The Xperience

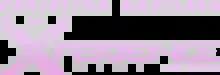
Logo used for the marketing of the residency.

When speaking about the set, Aguilera called it her most ambitious show yet. The poster used in the marketing for the show features Aguilera with pink sparkles on her face, forming a pink sparkly mask. This mirrored the show's intention to make the viewer remove the mask they wear everyday and "try on another one", making the show a "safe space" for the audience. Separated into several acts, Christina Aguilera: The Xperience was designed to be a five sensory experience, stimulating the five human perception senses: vision, hearing, scent, touch, and taste. The visual aspect of the show involved each act having its own distinct colors, fashion, and visuals. The music featured on the show included material from six English-language studio albums in Aguilera's catalogue, the "Burlesque" soundtrack (2010), and other singles. Several remixes were included in the show. Songs like "Your Body" and "Accelerate" were performed in the format of their official remixes, while "Can't Hold Us Down", "Candyman", and "Feel This Moment" were remixed to include elements of other songs. One of the main attractions of the show and the most emphasised aspect of the five sensory experience was the scent pumping system. Scent pumps were installed throughout the auditorium, providing a signature scent for each act. The audience could touch and interact with objects that descended from the ceiling, while the taste aspect of the show referred to orders that attending viewers could place, such as the Xtini (portmanteau of Xtina, Aguilera's nickname, and martini). Several numbers and visuals from the show were adapted and used on The X Tour, which ran concurrently with the residency. Aguilera released her thirteenth fragrance, "Xperience", in 2019, which is named after the residency. A fifth leg was announced as the final leg of the residency. Due to the COVID-19 pandemic, the shows were put on hold. On September 30, 2020 the shows were canceled.